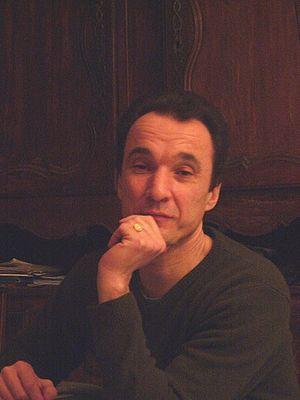
Arnaud Courlet de Vregille, en 2007